Polk Place

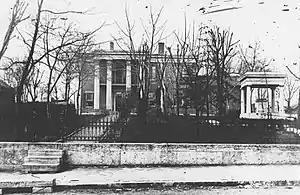
Polk Place in the late 19th century

Polk Place was the home of the 11th president of the United States, James K. Polk and his wife Sarah Childress Polk, originally on Vine Street in Nashville, Tennessee, before it was demolished in 1901.